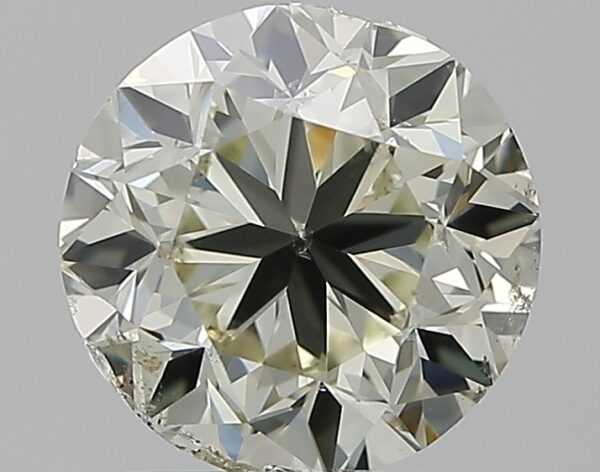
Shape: round
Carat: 1.5
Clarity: SI2
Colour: N
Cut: F
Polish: EX
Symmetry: VG
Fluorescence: F
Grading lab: GIA
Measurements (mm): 6.89 x 6.98 x 4.62